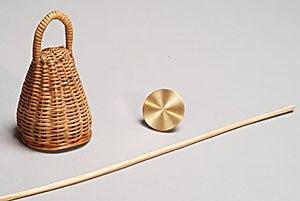
Le caxixi est un instrument de percussion constitué d'un panier clos en forme de cloche, à fond plat, contenant des graines ou d'autres éléments de petite taille. C'est un idiophone, comme les maracas, utilisé de la même manière : en le secouant.